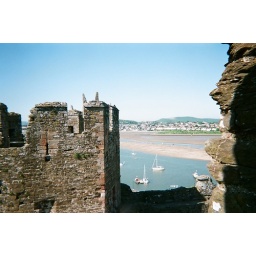
View of the surrounding water around the castle